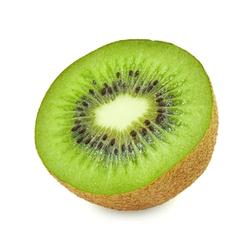
Label: Kiwi